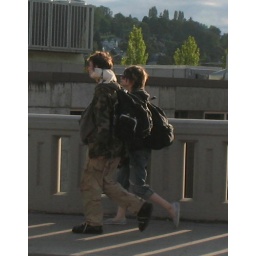
Only in Seattle do you see people walking down the street with their pet cats around their necks...